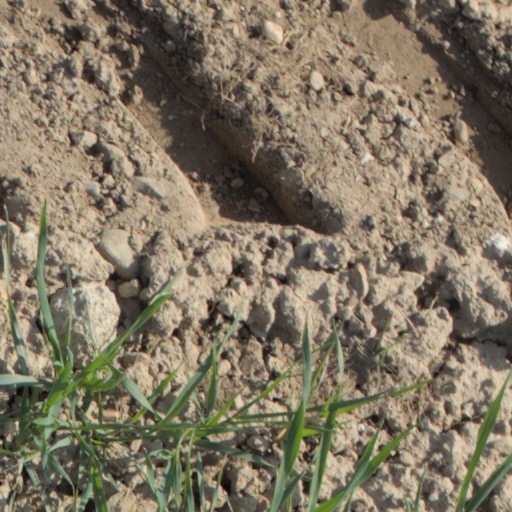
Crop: wheat